Console Wars (book)

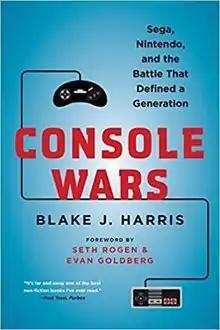
Book cover

Console Wars: Sega, Nintendo, and the Battle That Defined a Generation is a 2014 non-fiction novel written by Blake J. Harris. It follows businessman Tom Kalinske in his venture as CEO of video game company Sega of America from 1990 to 1996, and details the history of the fierce business competition between Sega and Nintendo throughout the 1990s as well as the internal conflicts that took place between Sega of America and its Japanese parent company, Sega Enterprise. Harris wrote the book in the style of a novel by compiling several interviews with people who were involved with the events, using the information gathered to create a dramatic interpretation of the events. A documentary of the book directed by Harris and Jonah Tulis was released on CBS All Access on September 23, 2020. A miniseries adaptation is in development with Seth Rogen and Evan Goldberg executive producing with Jordan Vogt-Roberts directing.